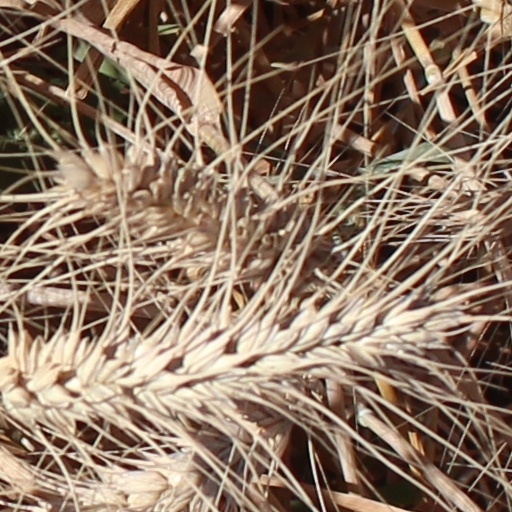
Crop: wheat